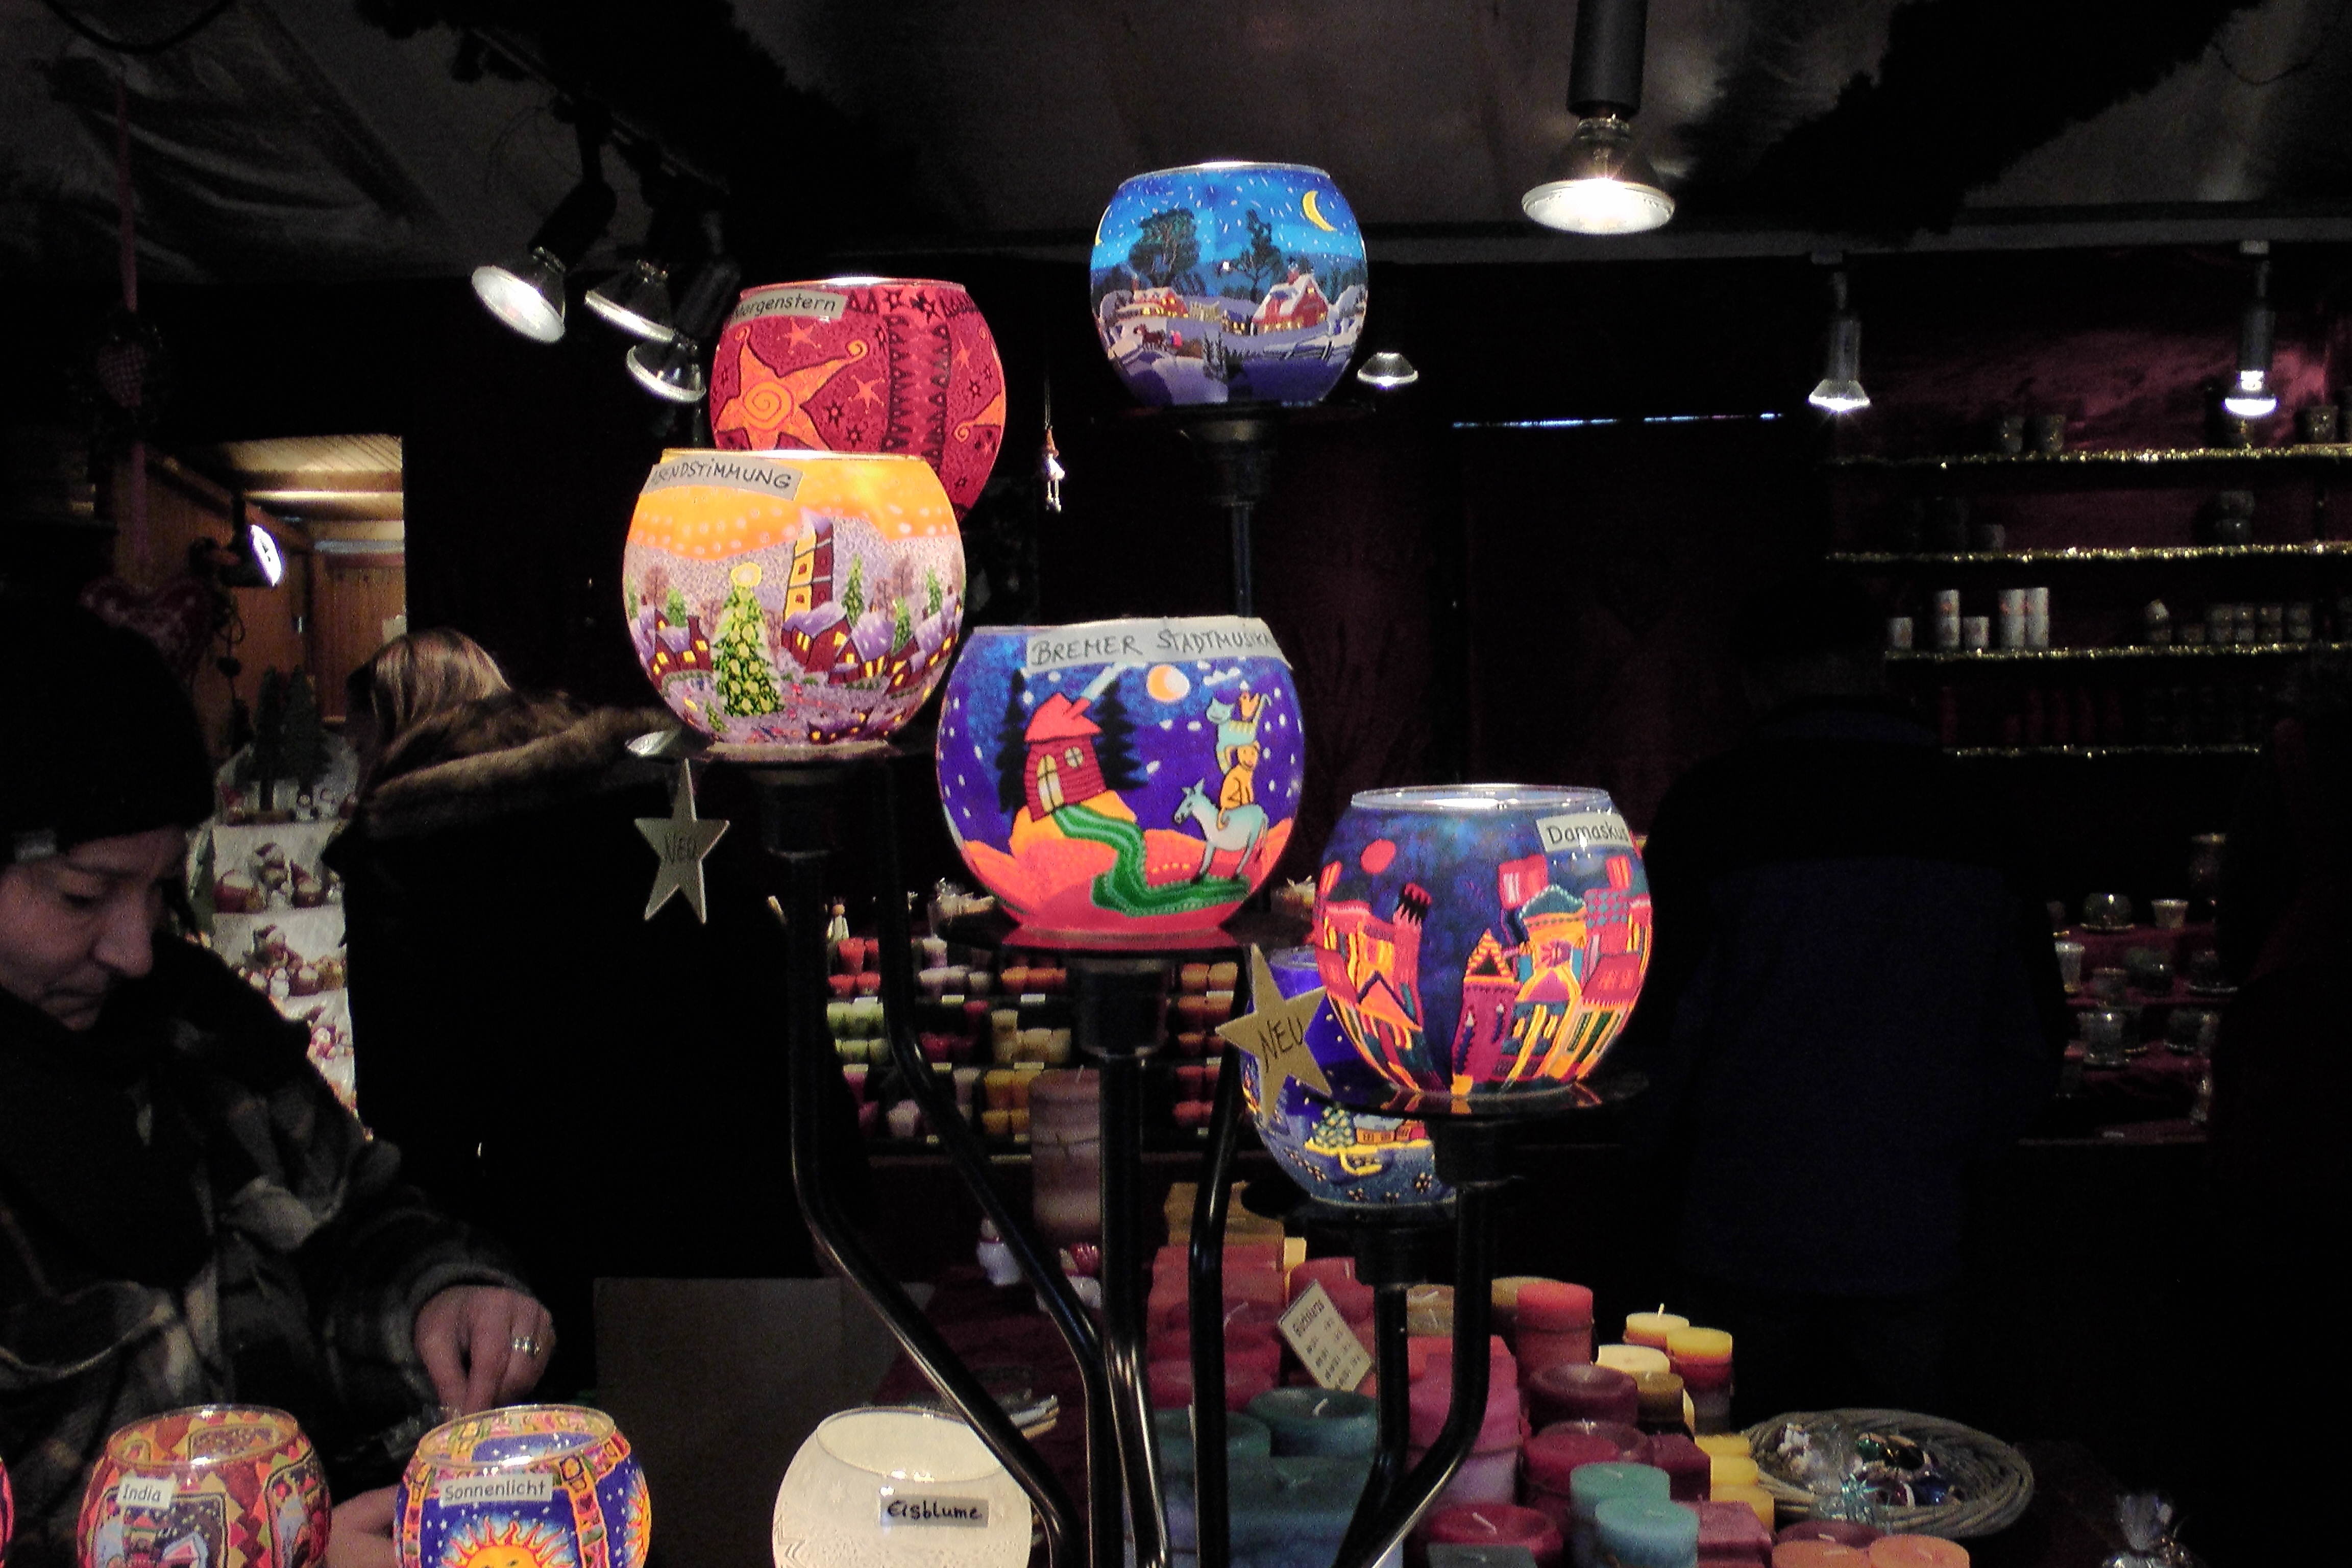
window, recreation, colorful, candles, christmas market, tea lights, lamp shells